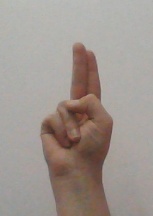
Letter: taa